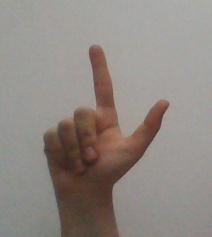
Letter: laam